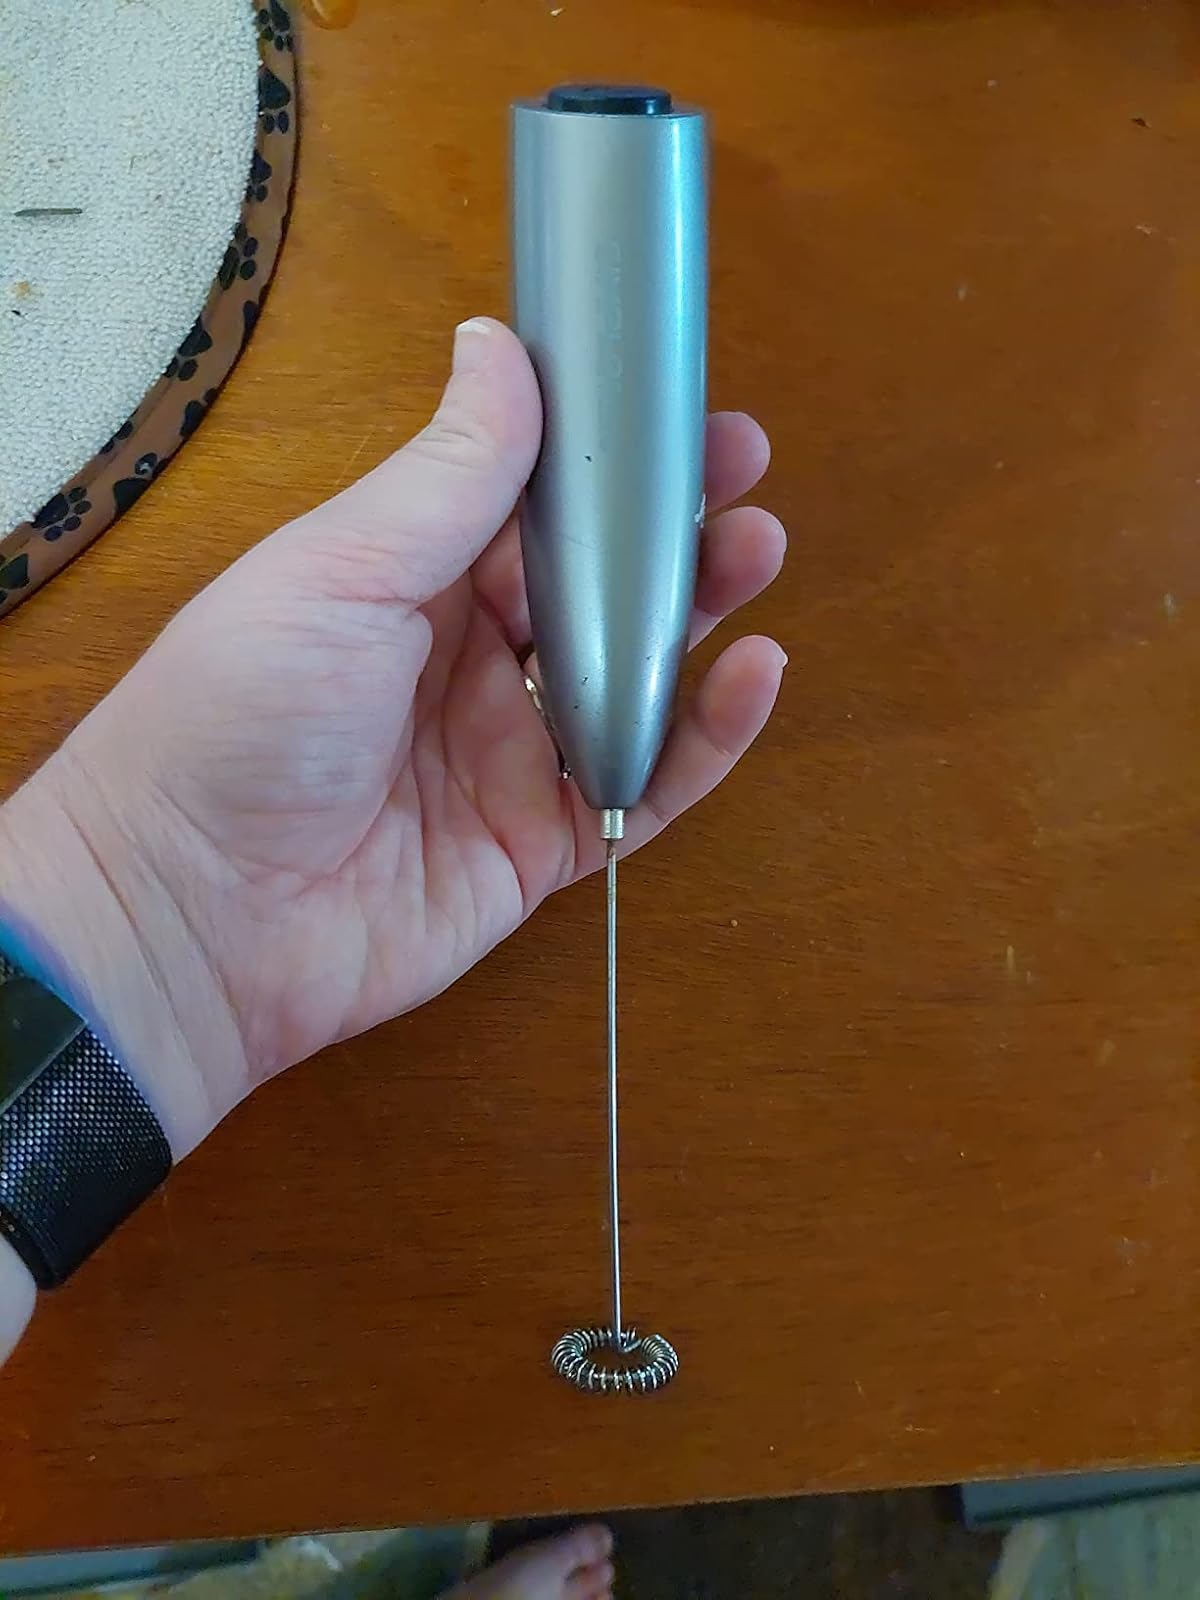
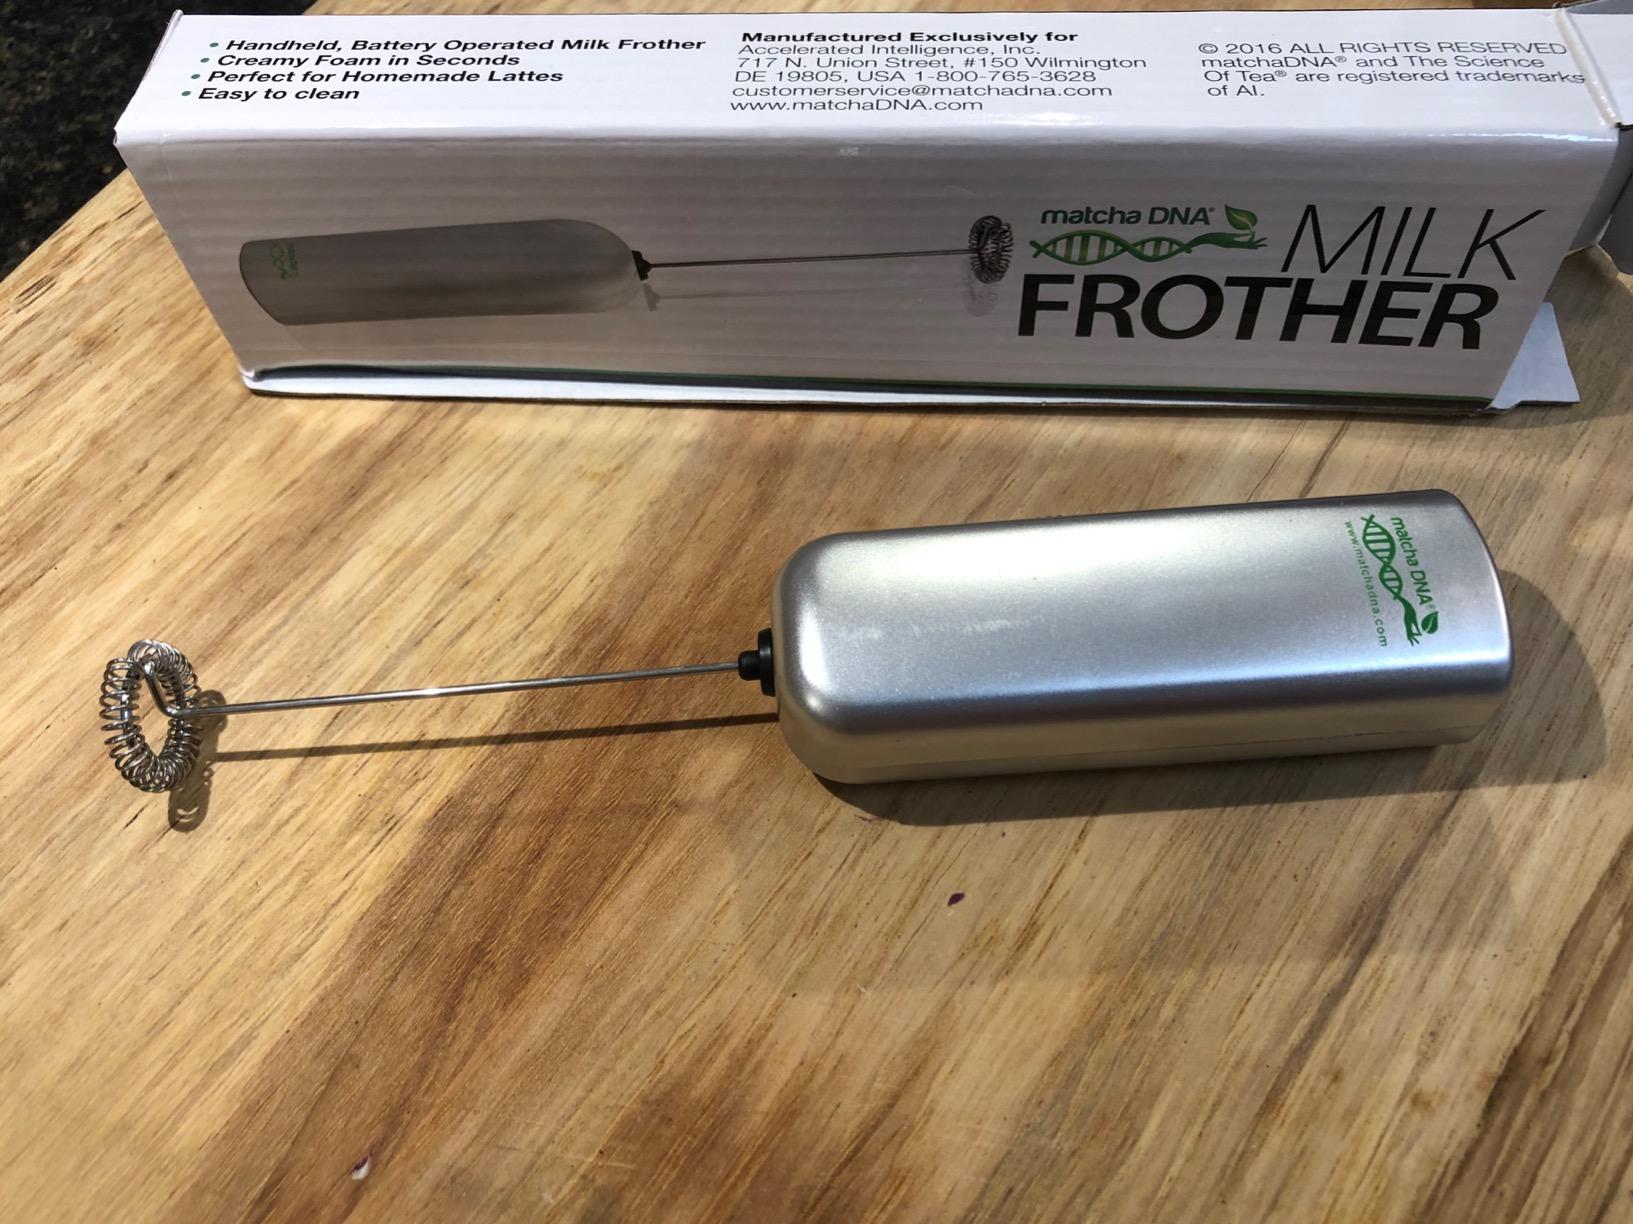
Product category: items_mixer
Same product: no